Théâtre National Populaire

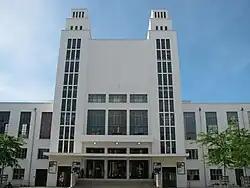
The People's National Theater, place-Lazare Goujon

The ("People's National Theater") is a theatre now at Villeurbanne, France. It was founded in 1920 by Firmin Gémier in Paris.